Sheree North

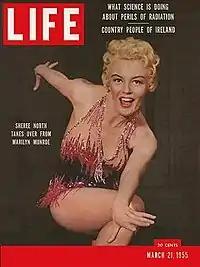
Sheree North on the cover of "Life" (March 21, 1955)

In an attempt to promote North, Fox studio executives lobbied to cast her in films surrounded with popular stars. The studio had campaigned to cast her in a film with comedian Tom Ewell, hoping to repeat the success he had with Monroe in "The Seven Year Itch" (1955). Soon thereafter, the studio assigned North and Ewell to appear together in the romantic comedy "The Lieutenant Wore Skirts", plotting the story of an army lieutenant whose husband tries to get her discharged. To promote the film, North posed for several publicity shots showing her legs. When the majority of the shots were released, only her legs appeared, with the tagline "Believe it or not, these legs belong to an army lieutenant." The film premiered with much fanfare in January 1956, and became a box-office success, grossing over $4 million in the United States.